Bentley site

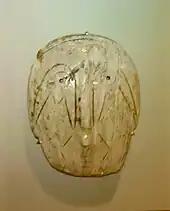
Mississippian shell gorget from the Hardin Village Fort Ancient site, now at the Southern Ohio Museum and Cultural Center in Portsmouth, Ohio.

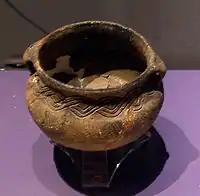
A typical piece of Fort Ancient pottery

The site is a village on the second flood terrace of the Ohio River, located across from the mouth of the Scioto River. It was excavated in the 1930s and was discovered to have had similar structures and building techniques as those found at another nearby Fort Ancient site, the Hardin Village site located up the Ohio. The site was inhabited continuously from 1400 to about 1625 CE and probably had a population of 250 to 500 people living in long, rectangular houses covered with bark and shared by multiple families, as indicated by the several central hearths and interior partitions.